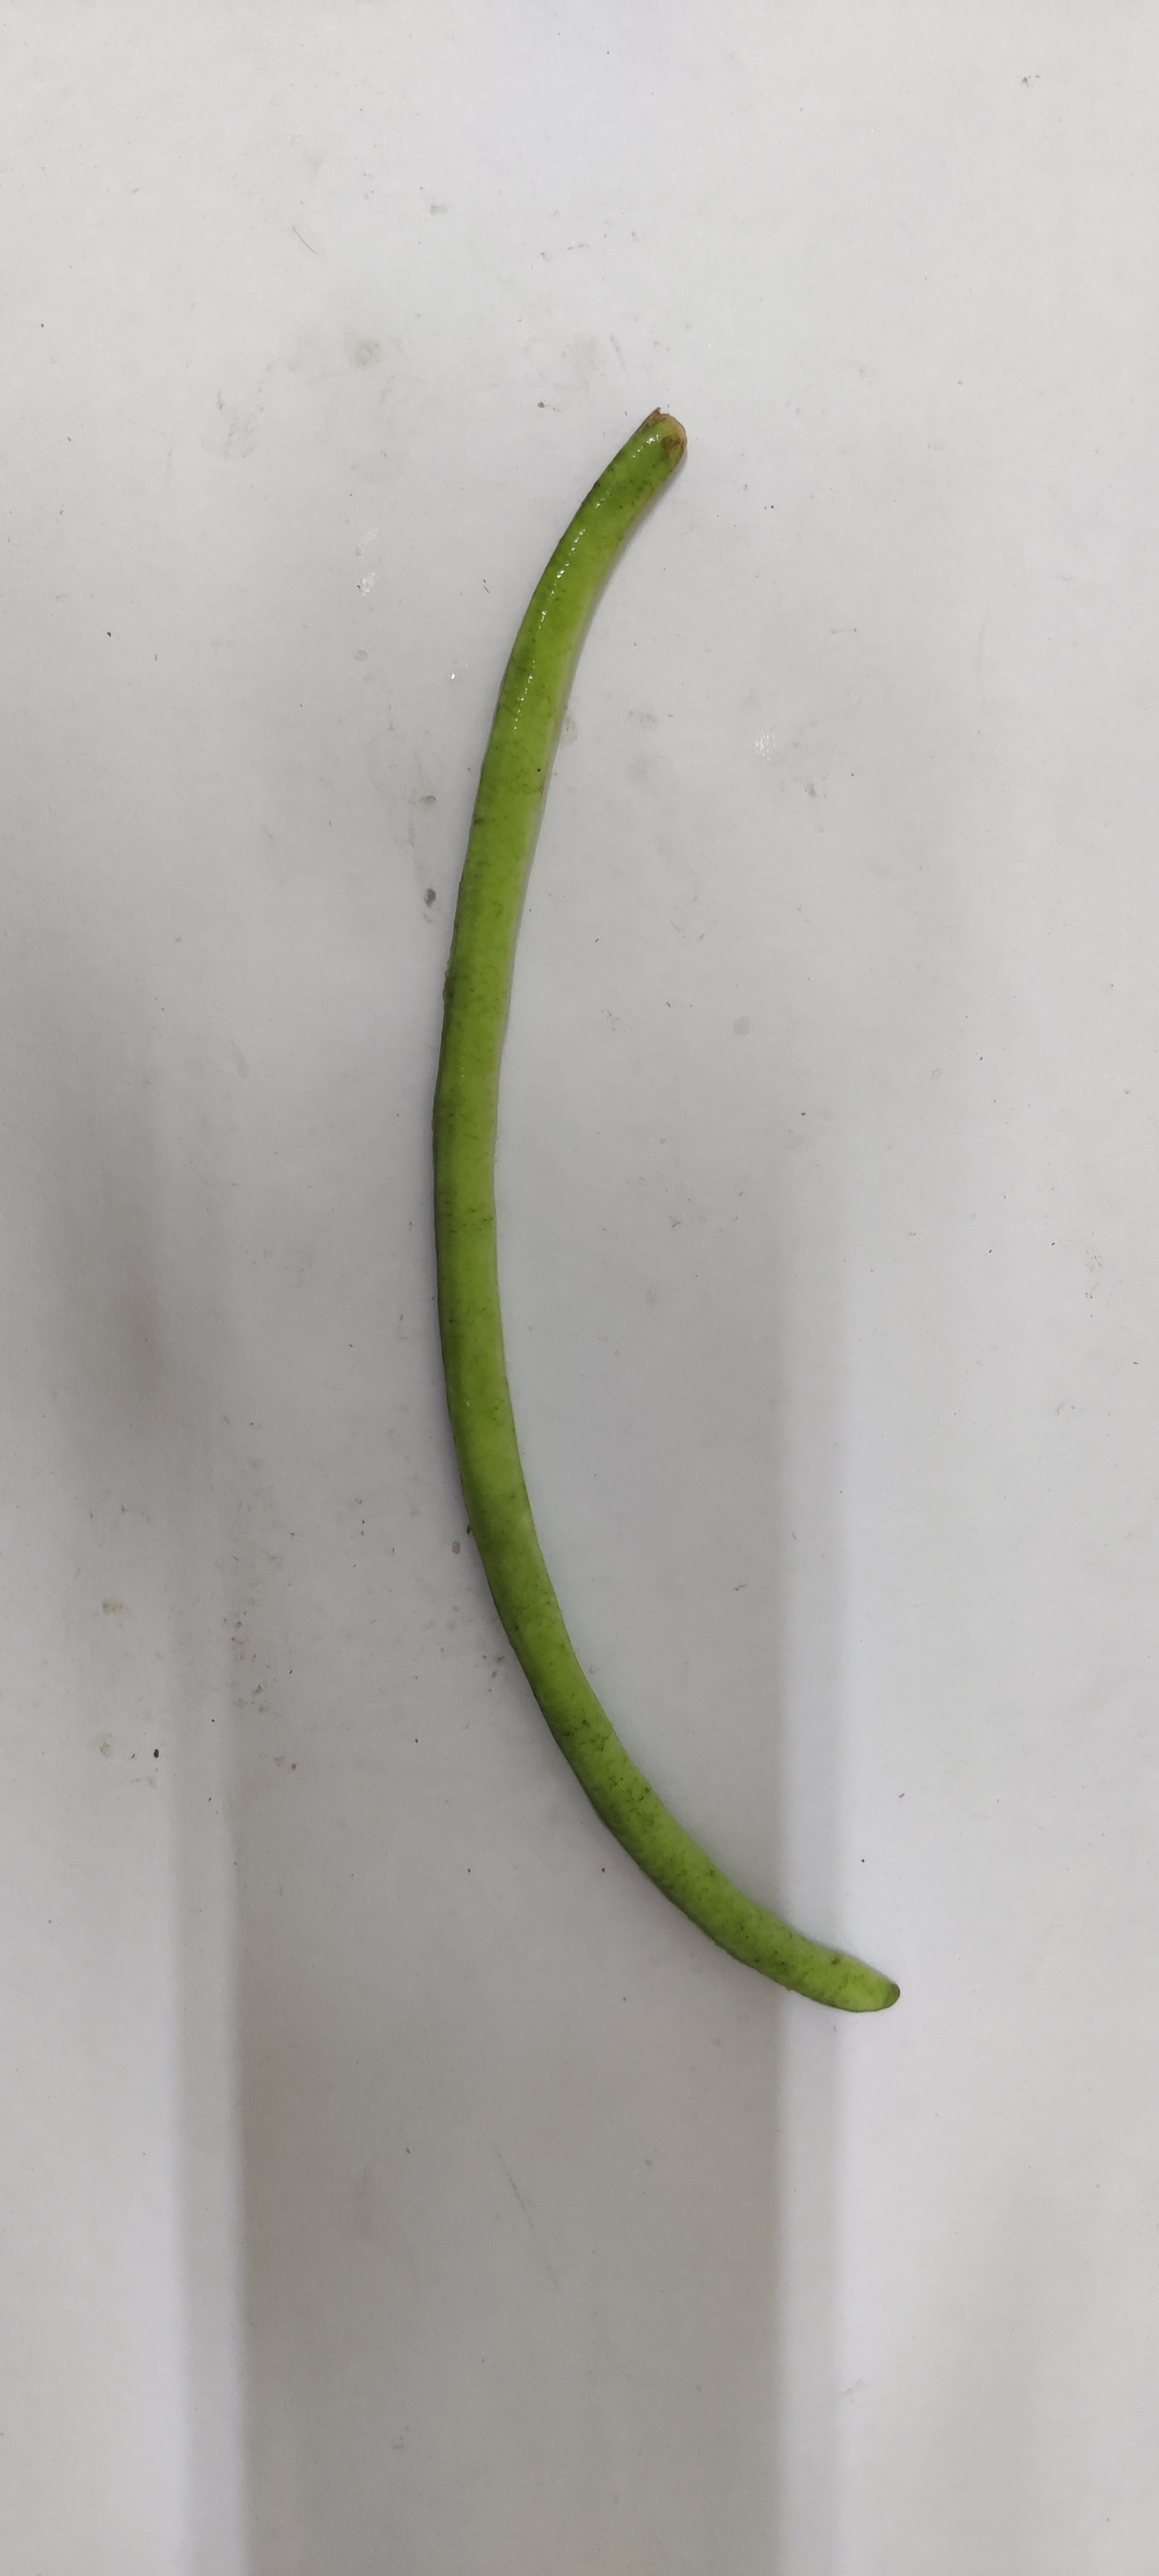
Crop: Cowpea
Condition: Fresh